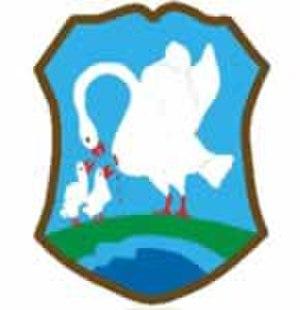
Dámóc est un village et une commune du comitat de Borsod-Abaúj-Zemplén en Hongrie.